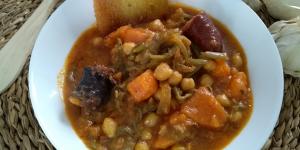
potaje de tagarninas